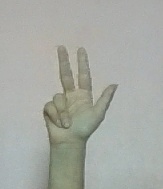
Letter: al